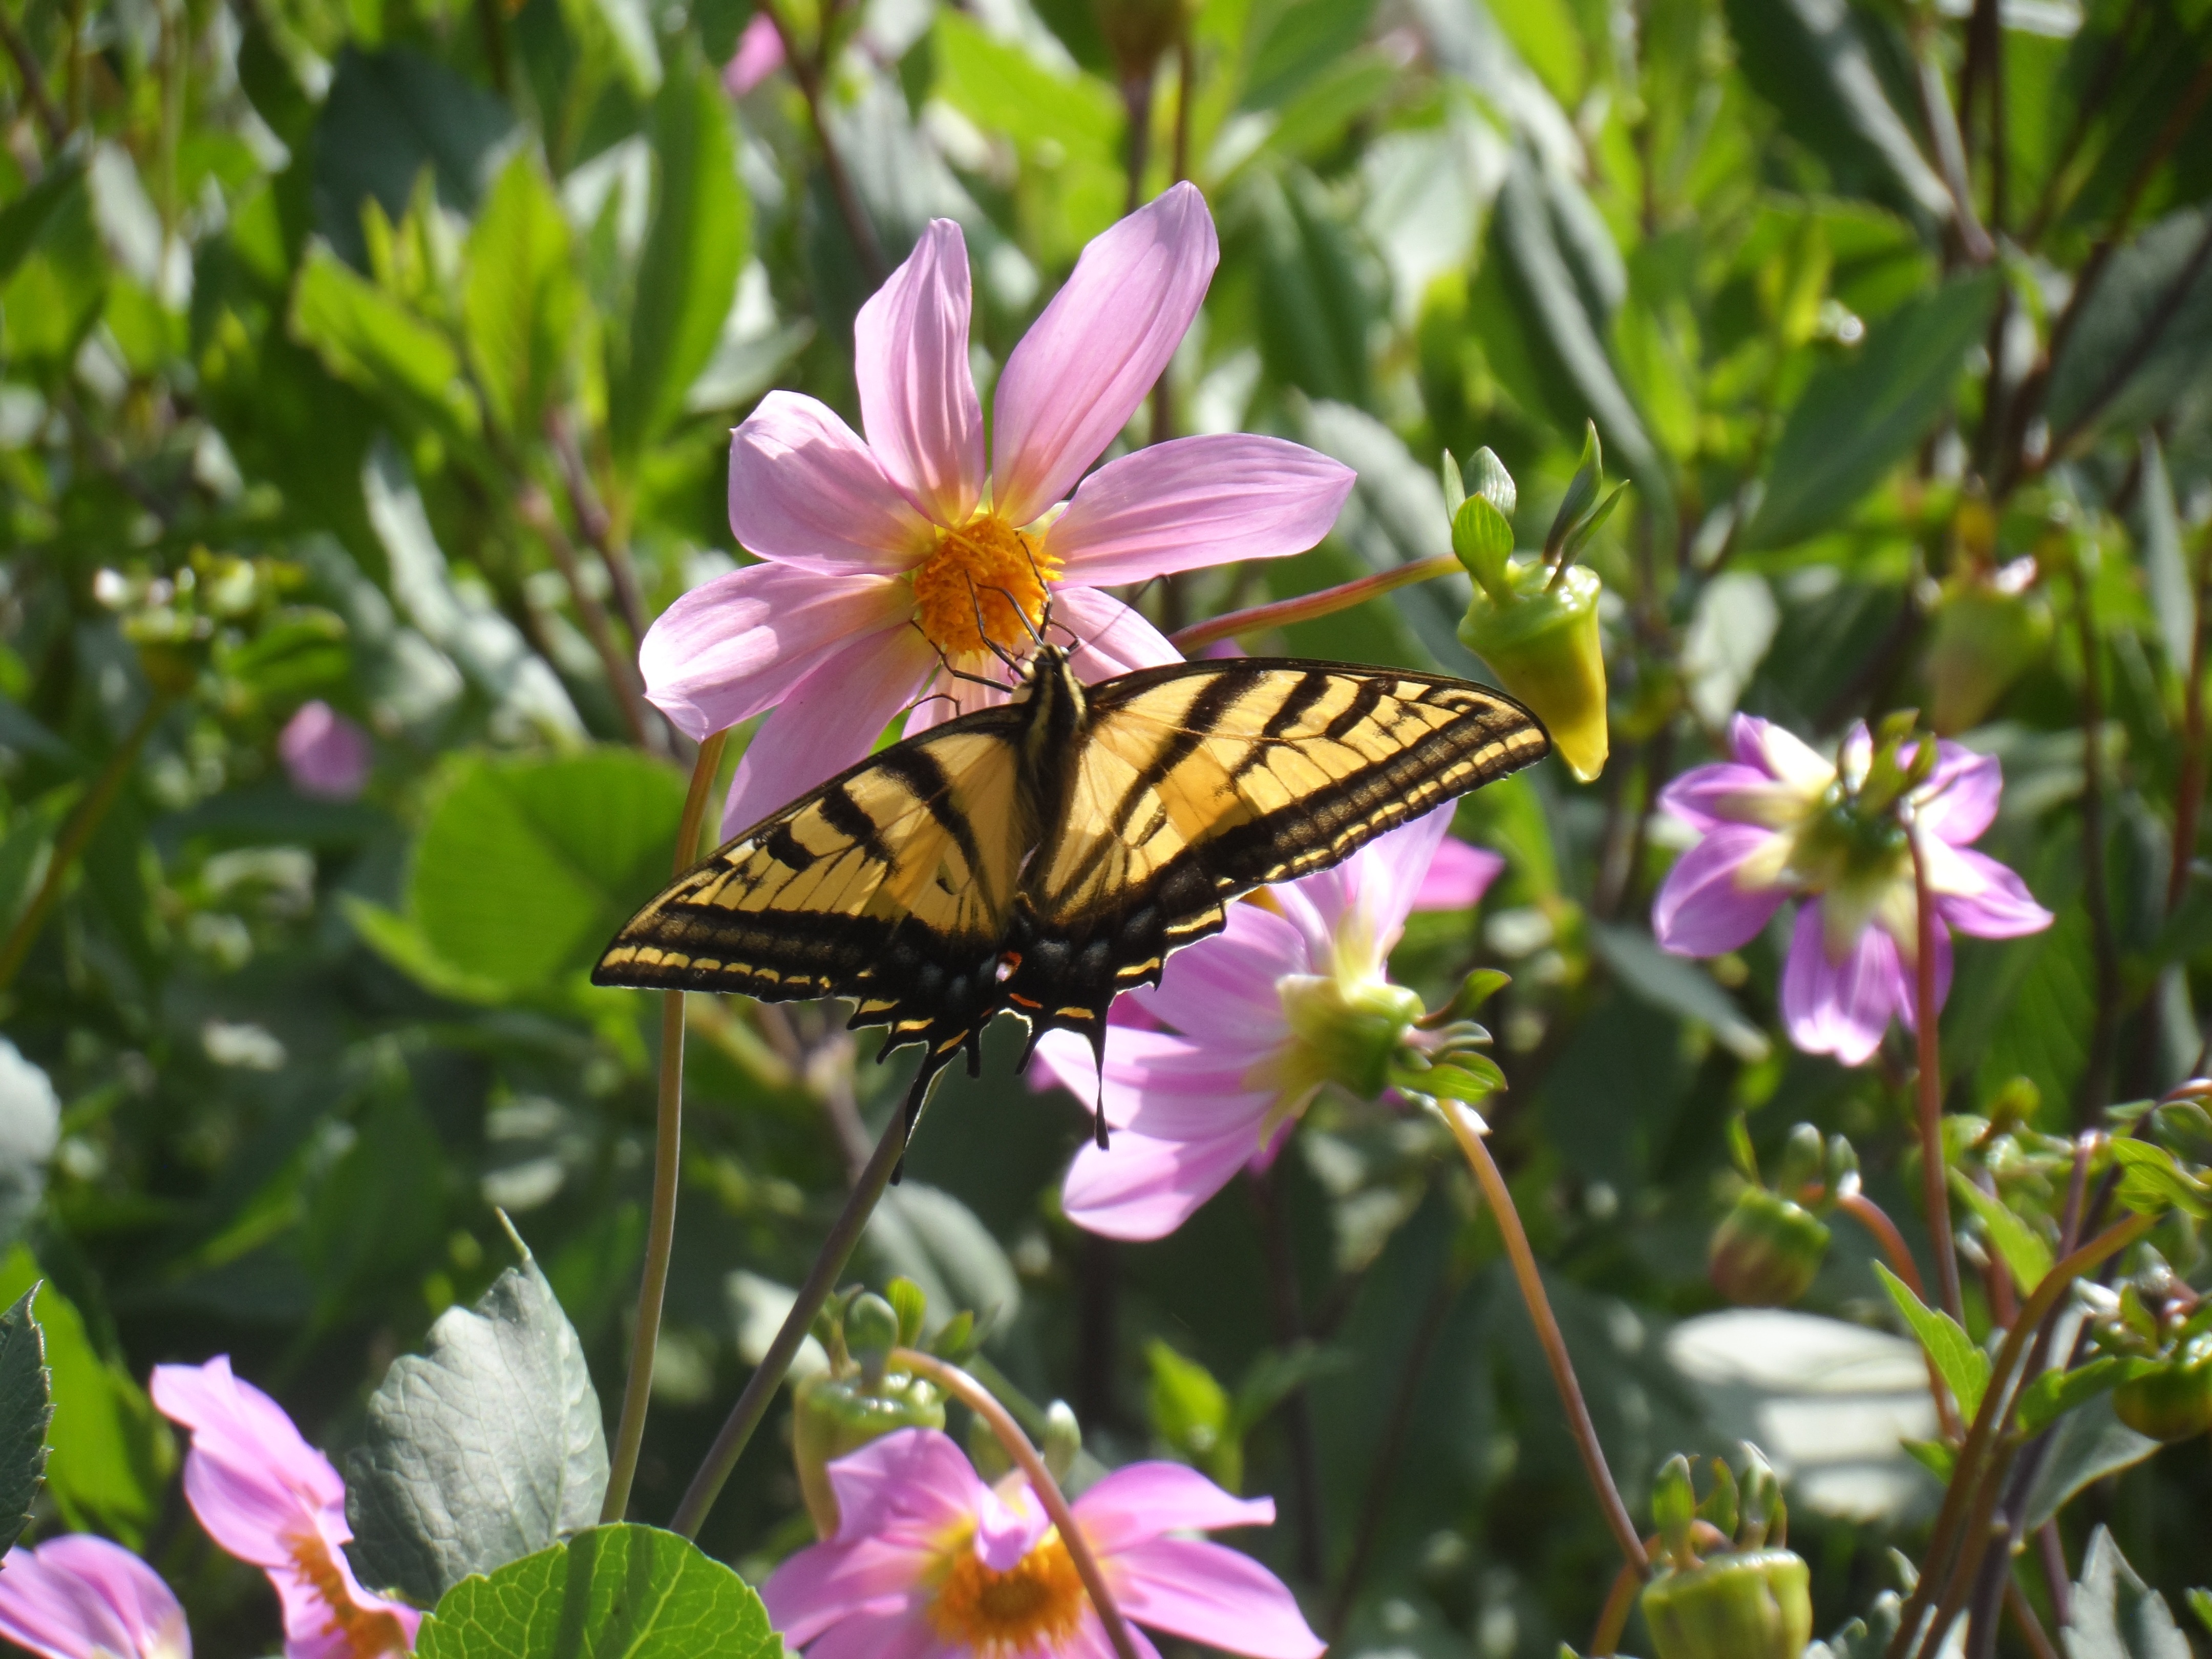
plant, meadow, flower, insect, botany, butterfly, garden, flora, fauna, invertebrate, wildflower, nectar, macro photography, flowering plant, pollinator, butterfly and daisy, mexican butterfly, land plant, moths and butterflies